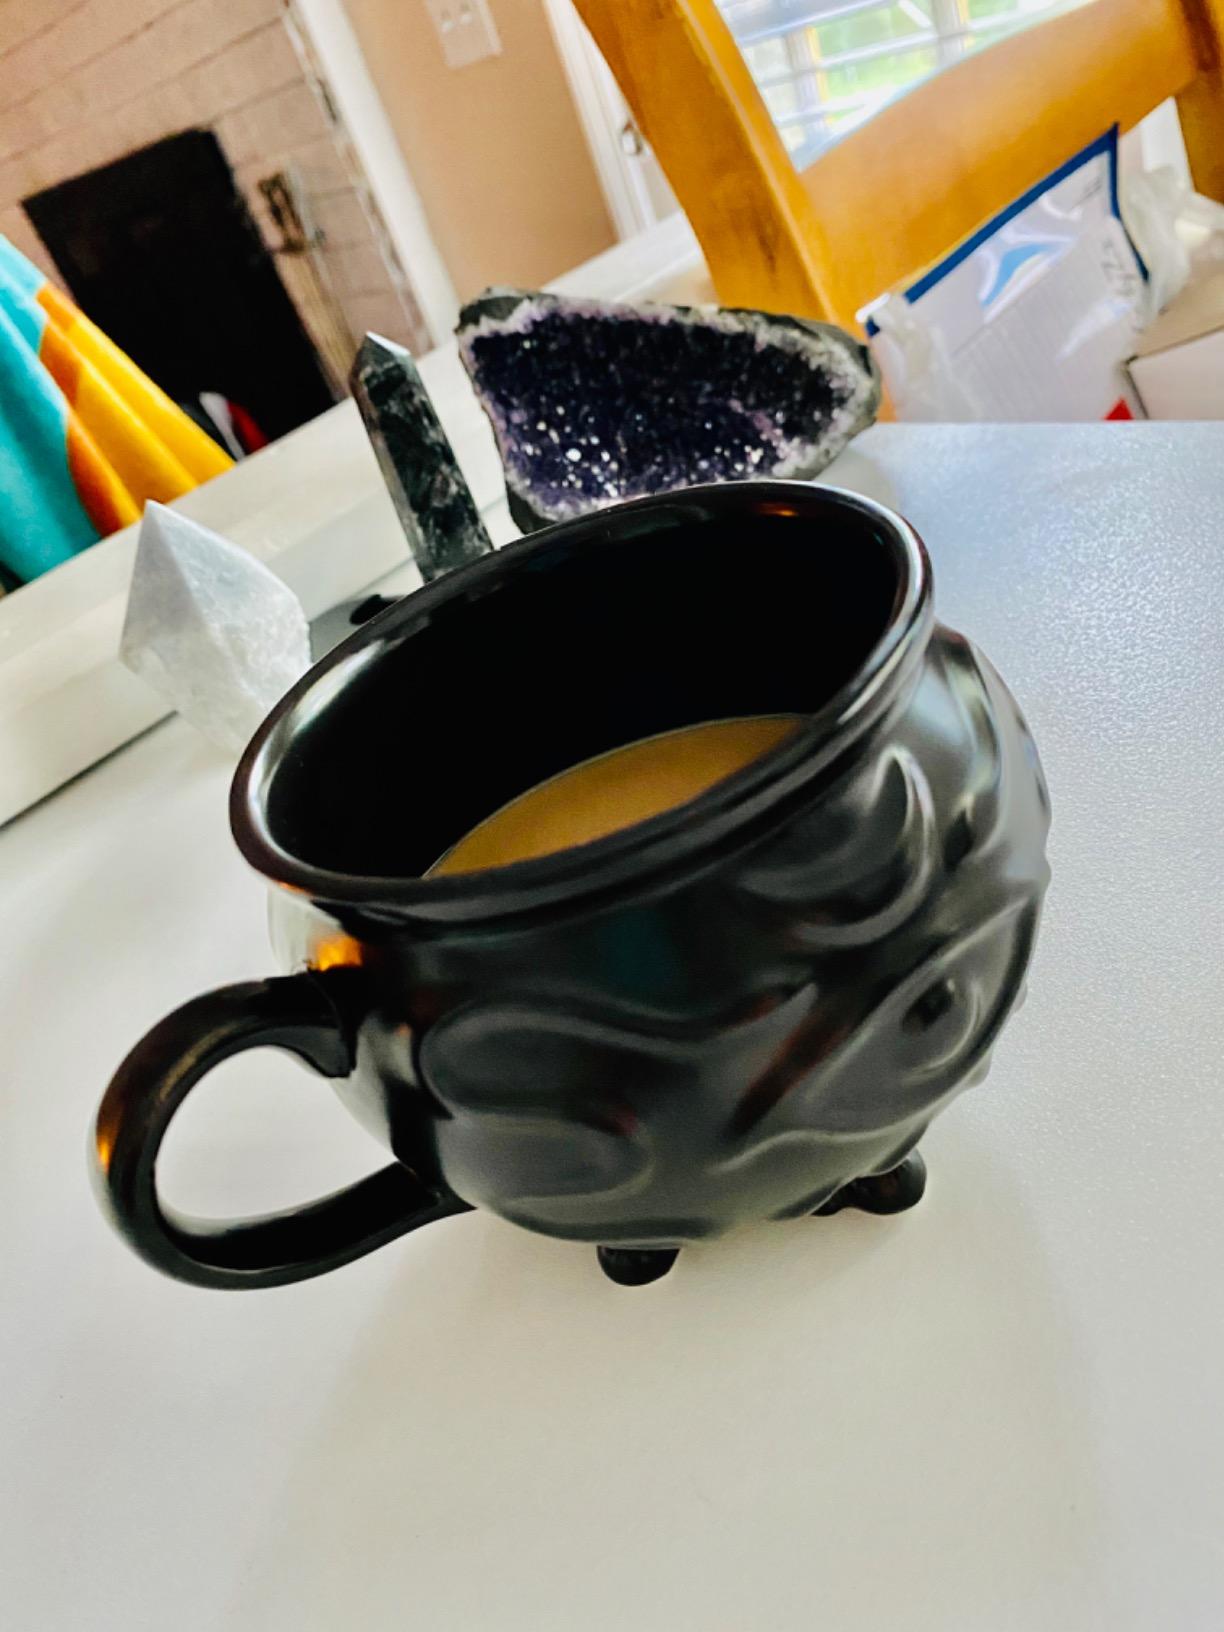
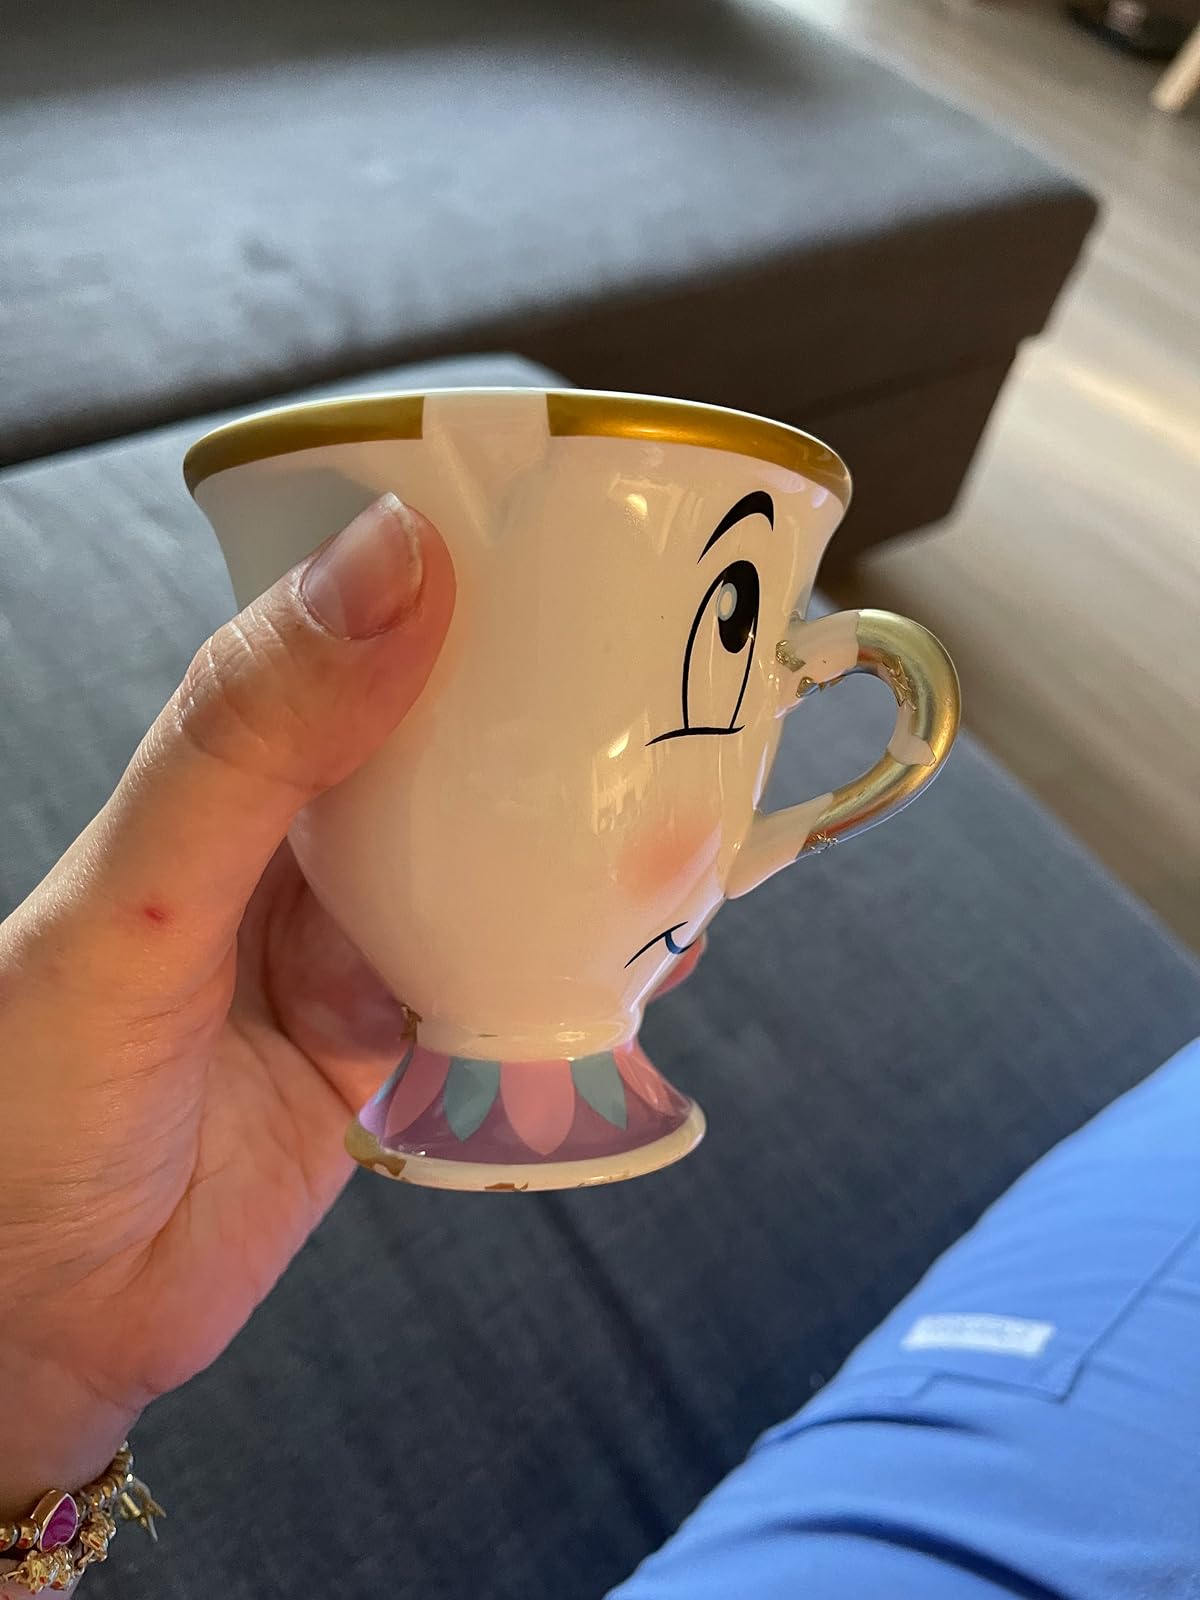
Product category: items_mug
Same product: no